Mozarabic Rite

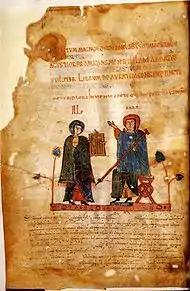
The Mozarabic Antiphonary of León (11th century)

Cardinal Francisco Jiménez de Cisneros succeeded Mendoza as Archbishop of Toledo after the latter's death in 1495. It is due to his efforts that the Hispanic/Mozarabic Rite survived down to the present day.